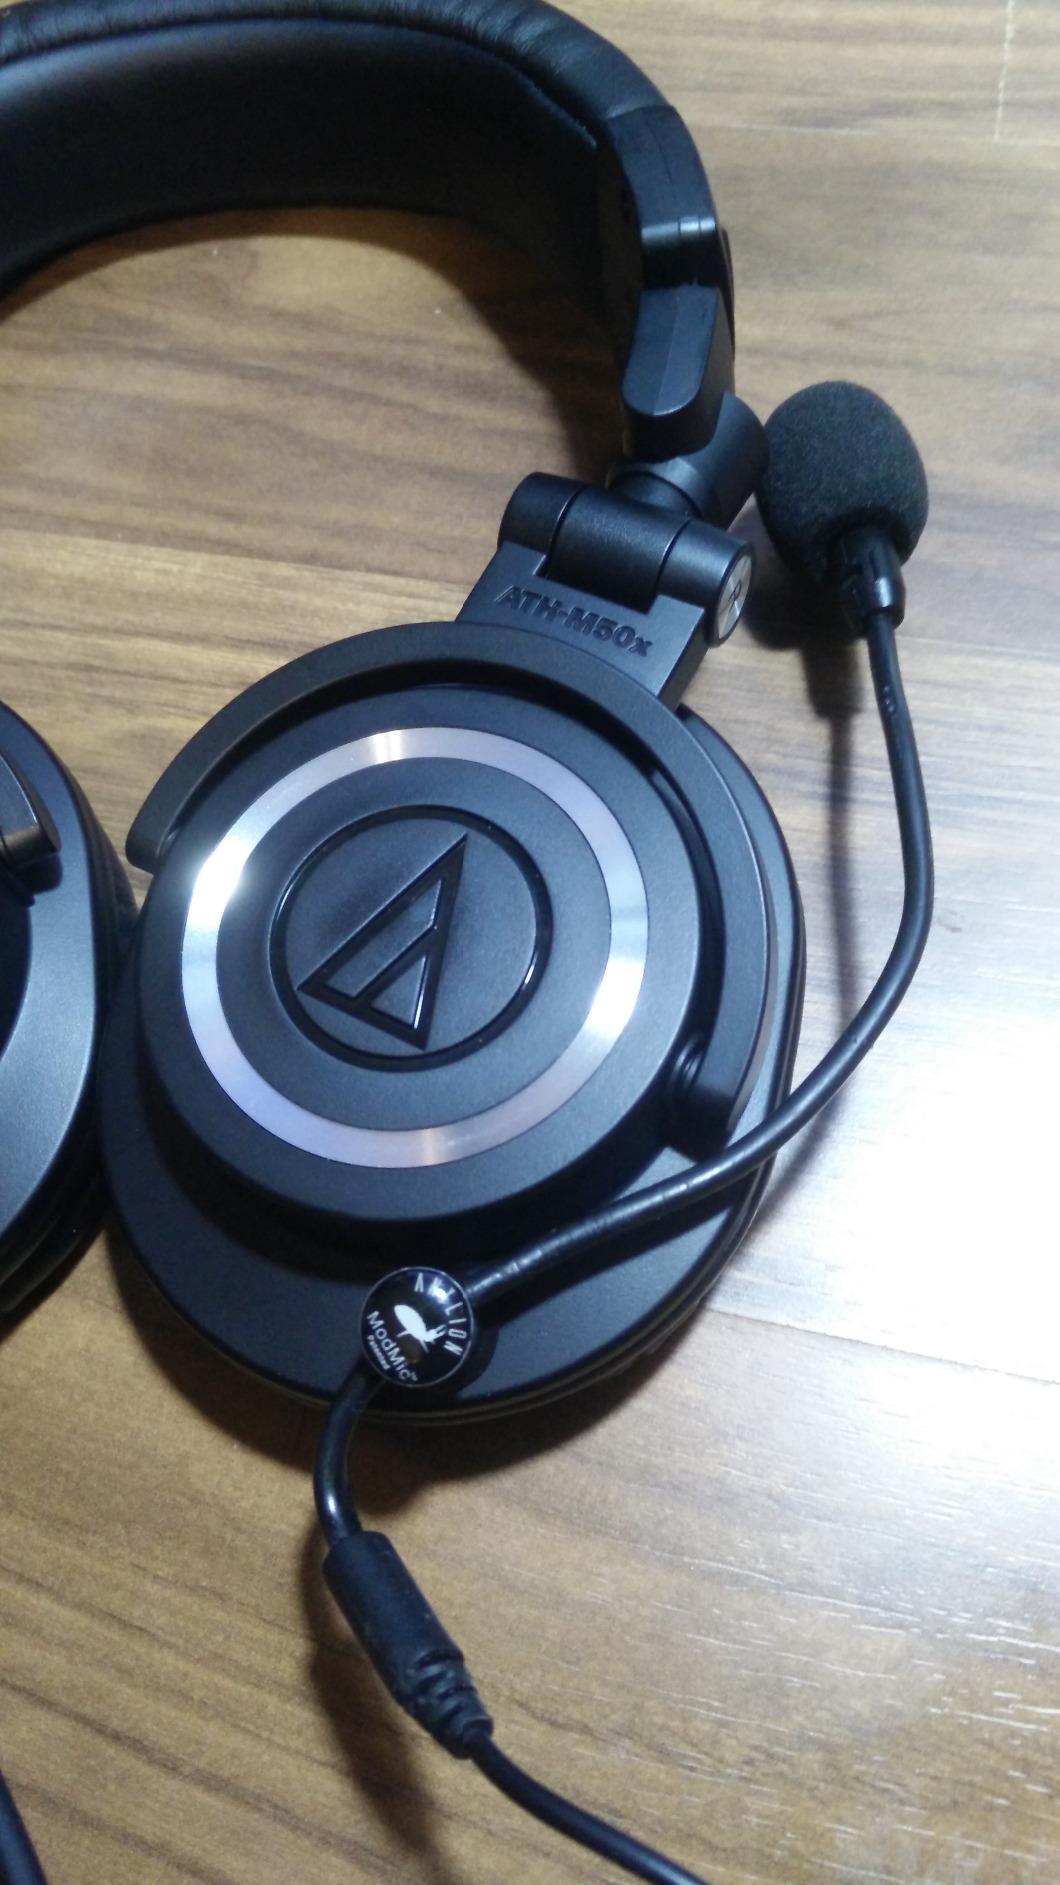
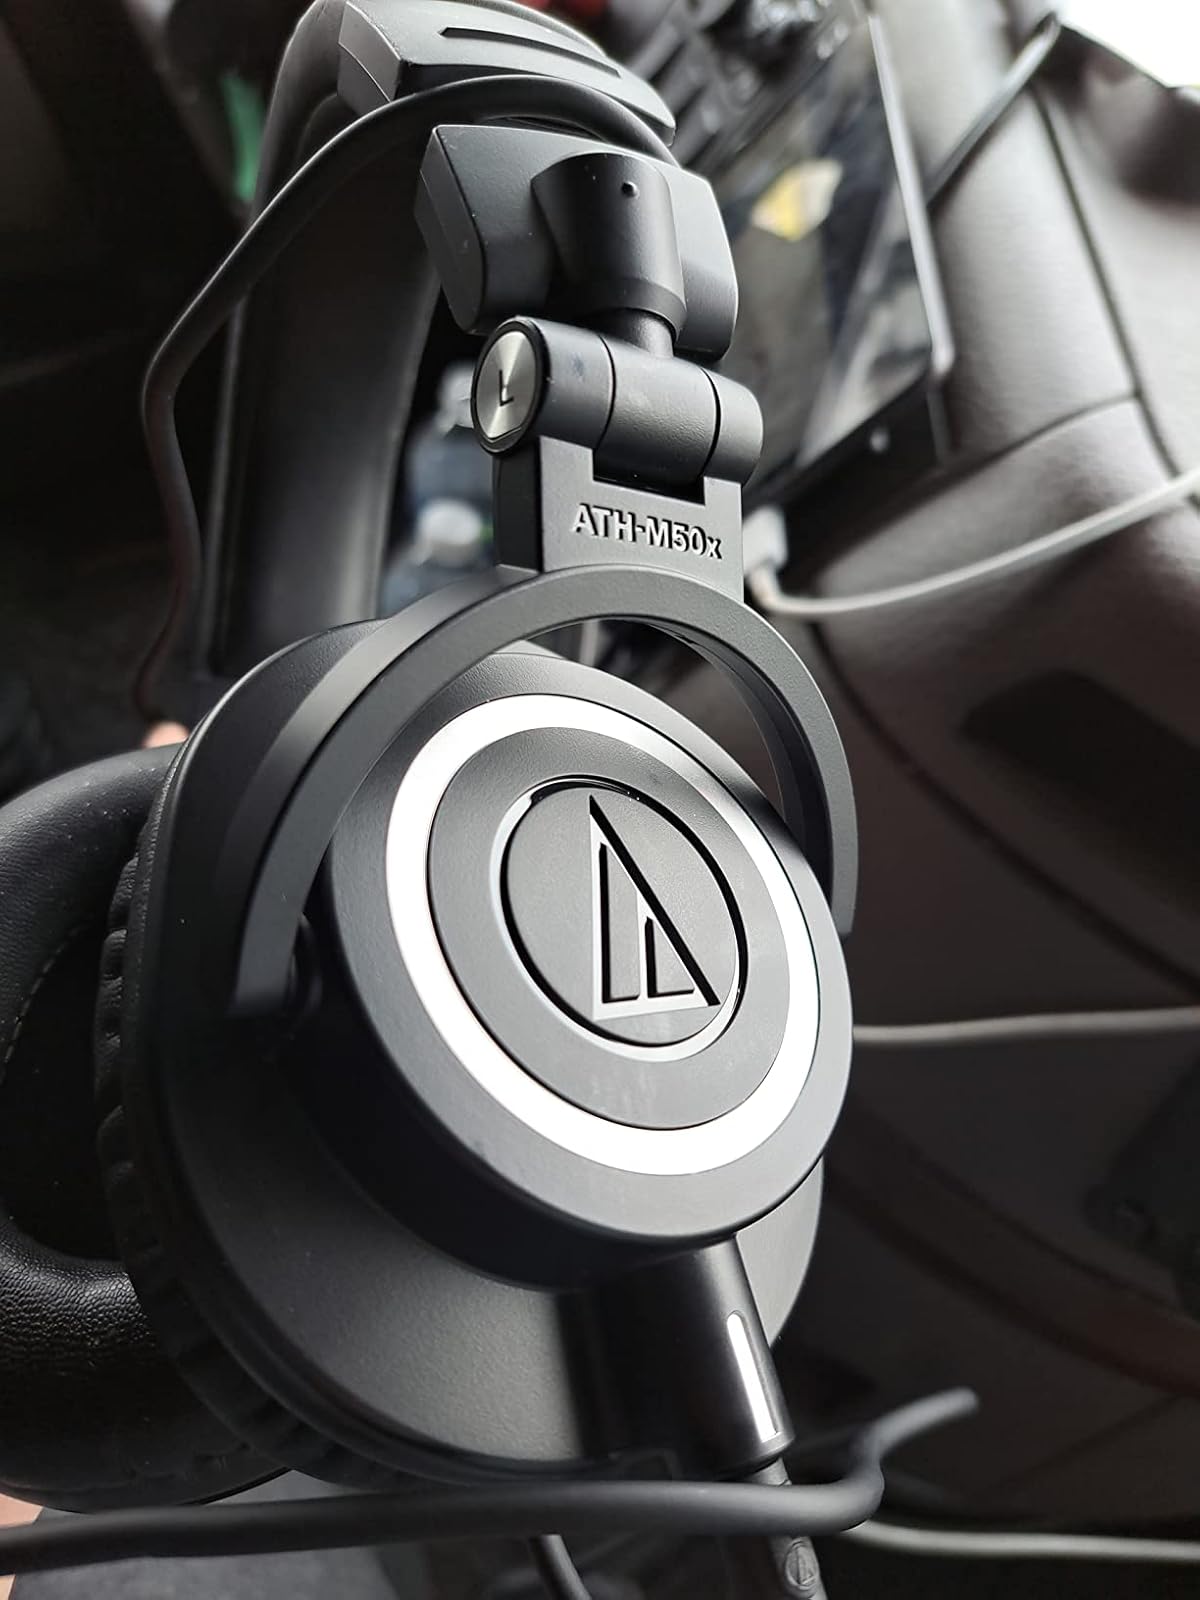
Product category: headphones
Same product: yes